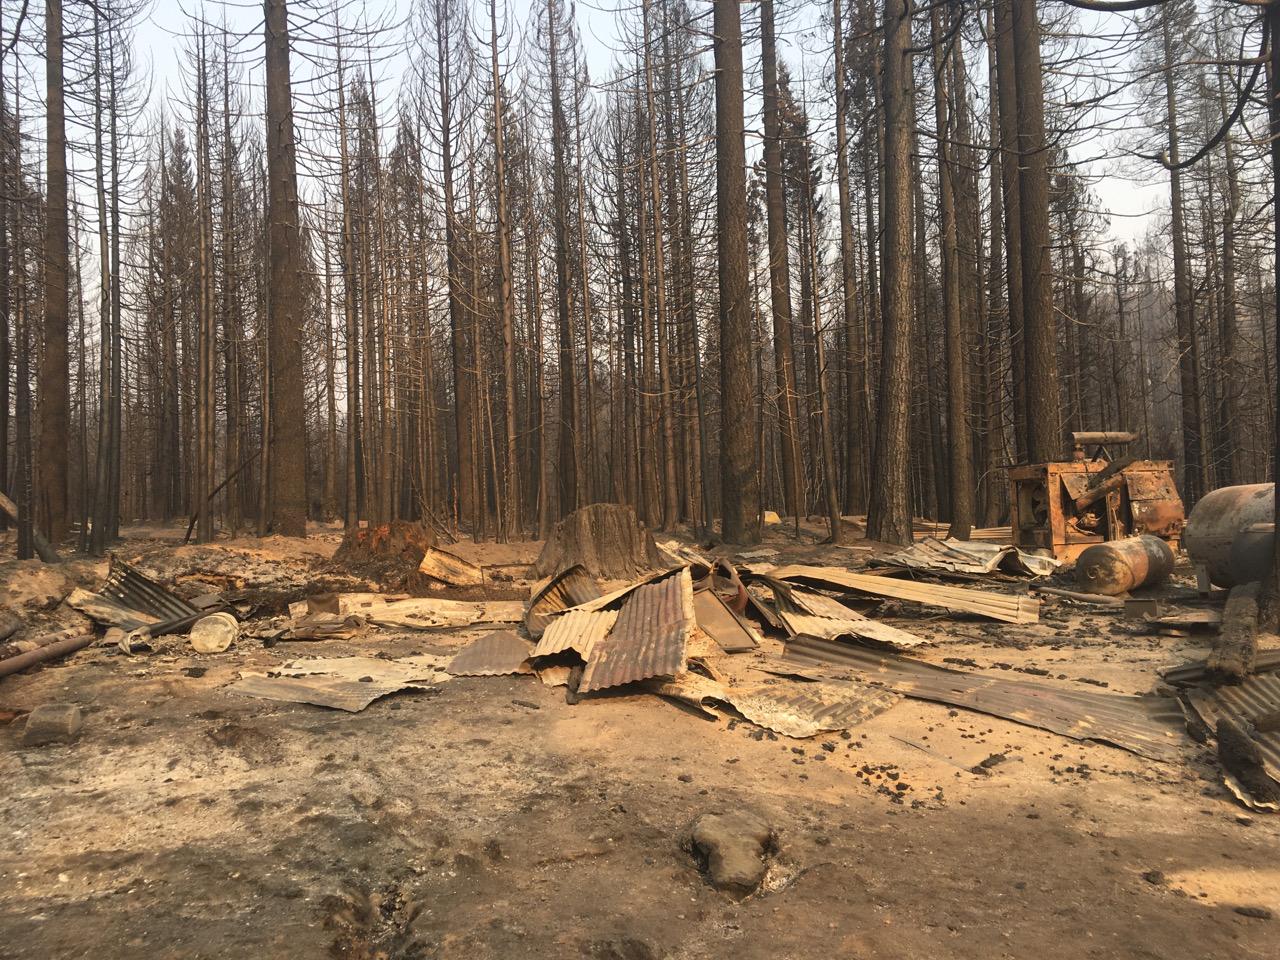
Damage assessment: destroyed